Gian Giacomo Trivulzio

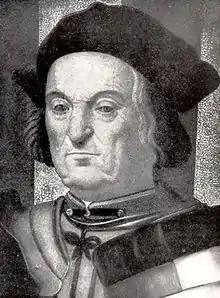
Gian Giacomo Trivulzio.

Trivulzio was born in Milan into the ancient and noble House of Trivulzio, a prominent Milanese family that had held power and lands in Lombardy since at least the 12th century. He received his early education in Milan, where he studied, among others, with Galeazzo Maria Sforza. In 1465, he followed the latter's army to France to support King Louis XI. He also took part in the Milanese campaigns against Bartolomeo Colleoni and fought alongside Federico III da Montefeltro in the wars in Romagna.